Lake Bertignano

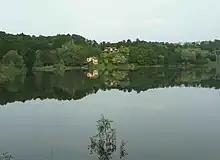

Lago di Bertignano is a small lake basin located at elevation near the eponymous hamlet northeast of Viverone, in Piedmont.